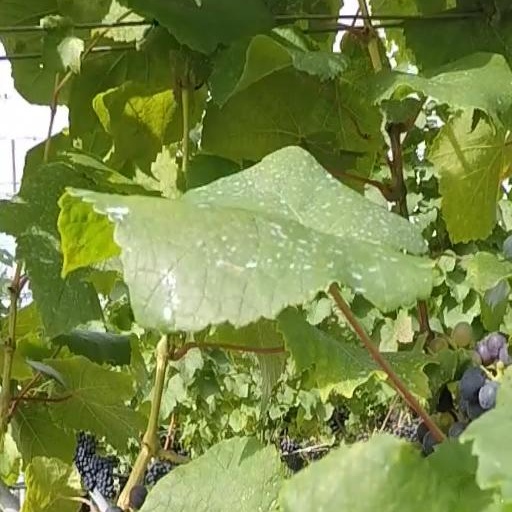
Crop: grape